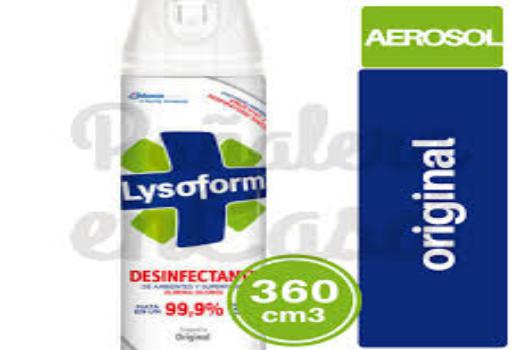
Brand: lysoform
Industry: Necessities